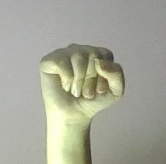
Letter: saad